Banarasi Das

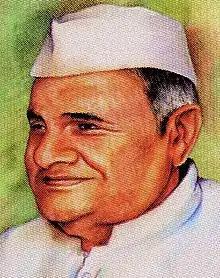

Banarasi Das, popularly known as Babu Banarasi Das (8 July 1912 – 3 August 1985) was an Indian politician and Chief Minister of Uttar Pradesh. He was from Janata Party.